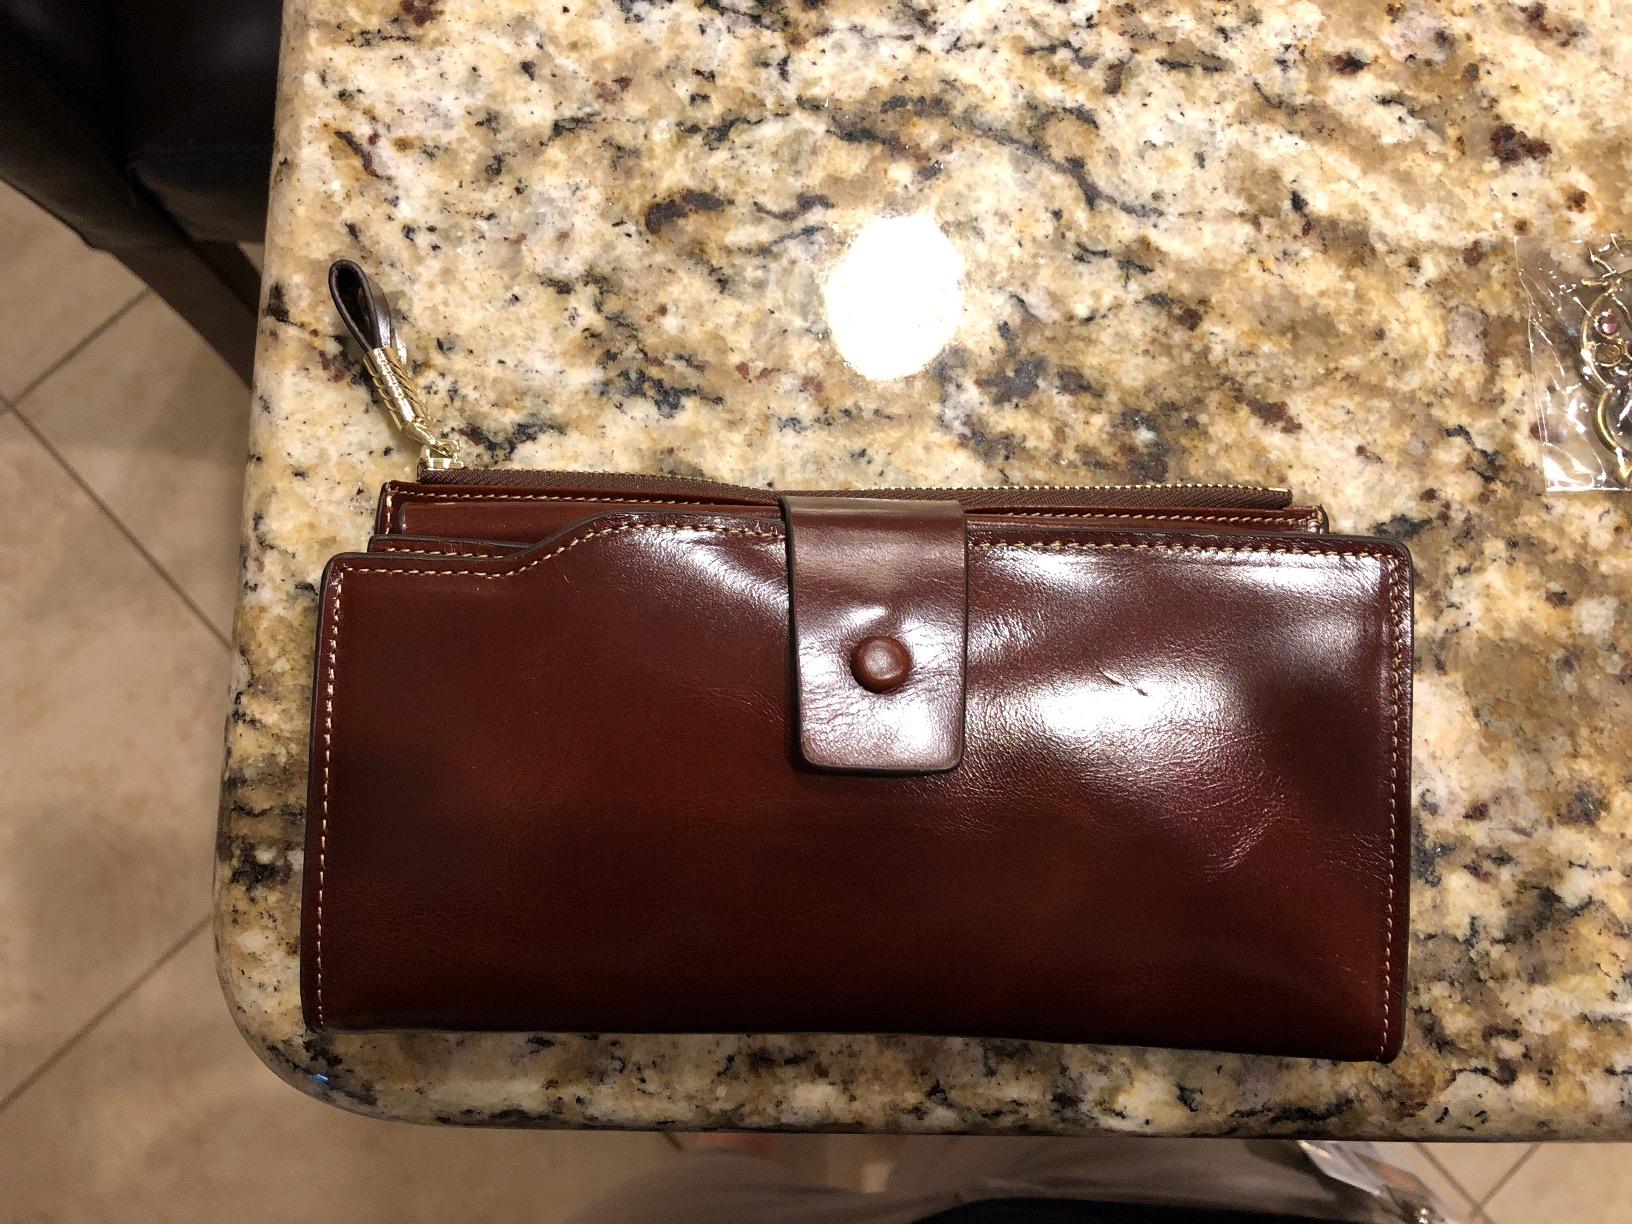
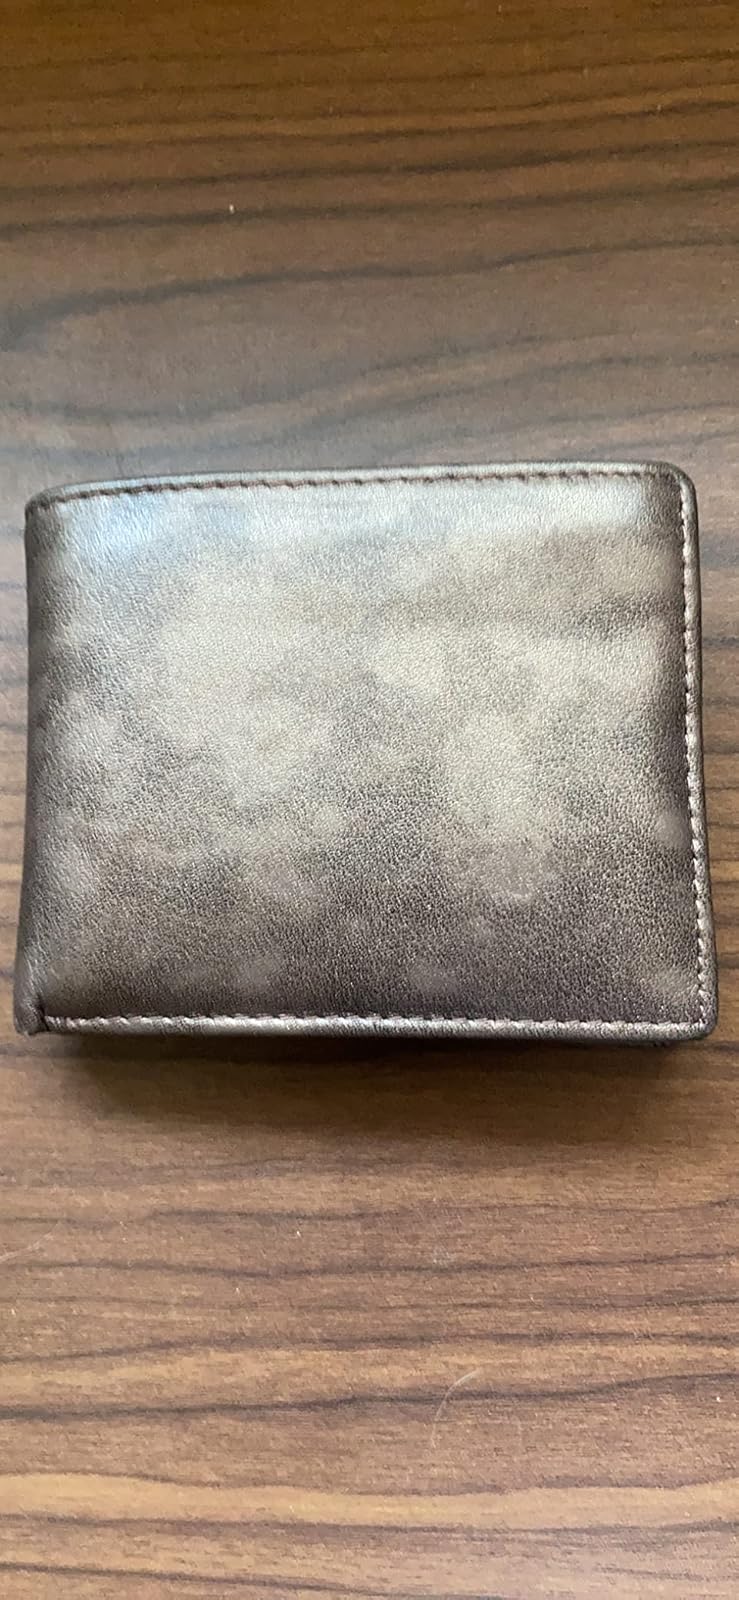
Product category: accessories_wallet
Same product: no